Information Operations (United States)

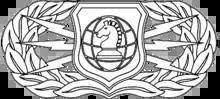
Air Force Information Operations Badge

In the United States Navy, information operations are often supervised by a Navy Information Operations Command (NIOC), for example in the United States Tenth Fleet which has several NIOCs.